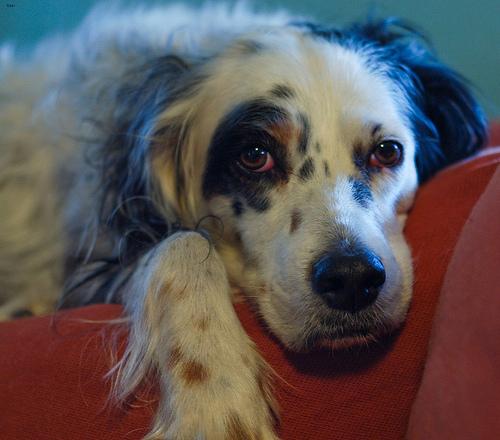
Breed: english setter